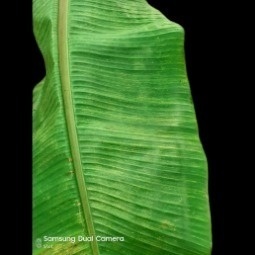
Label: Calcium